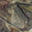
Label: frog